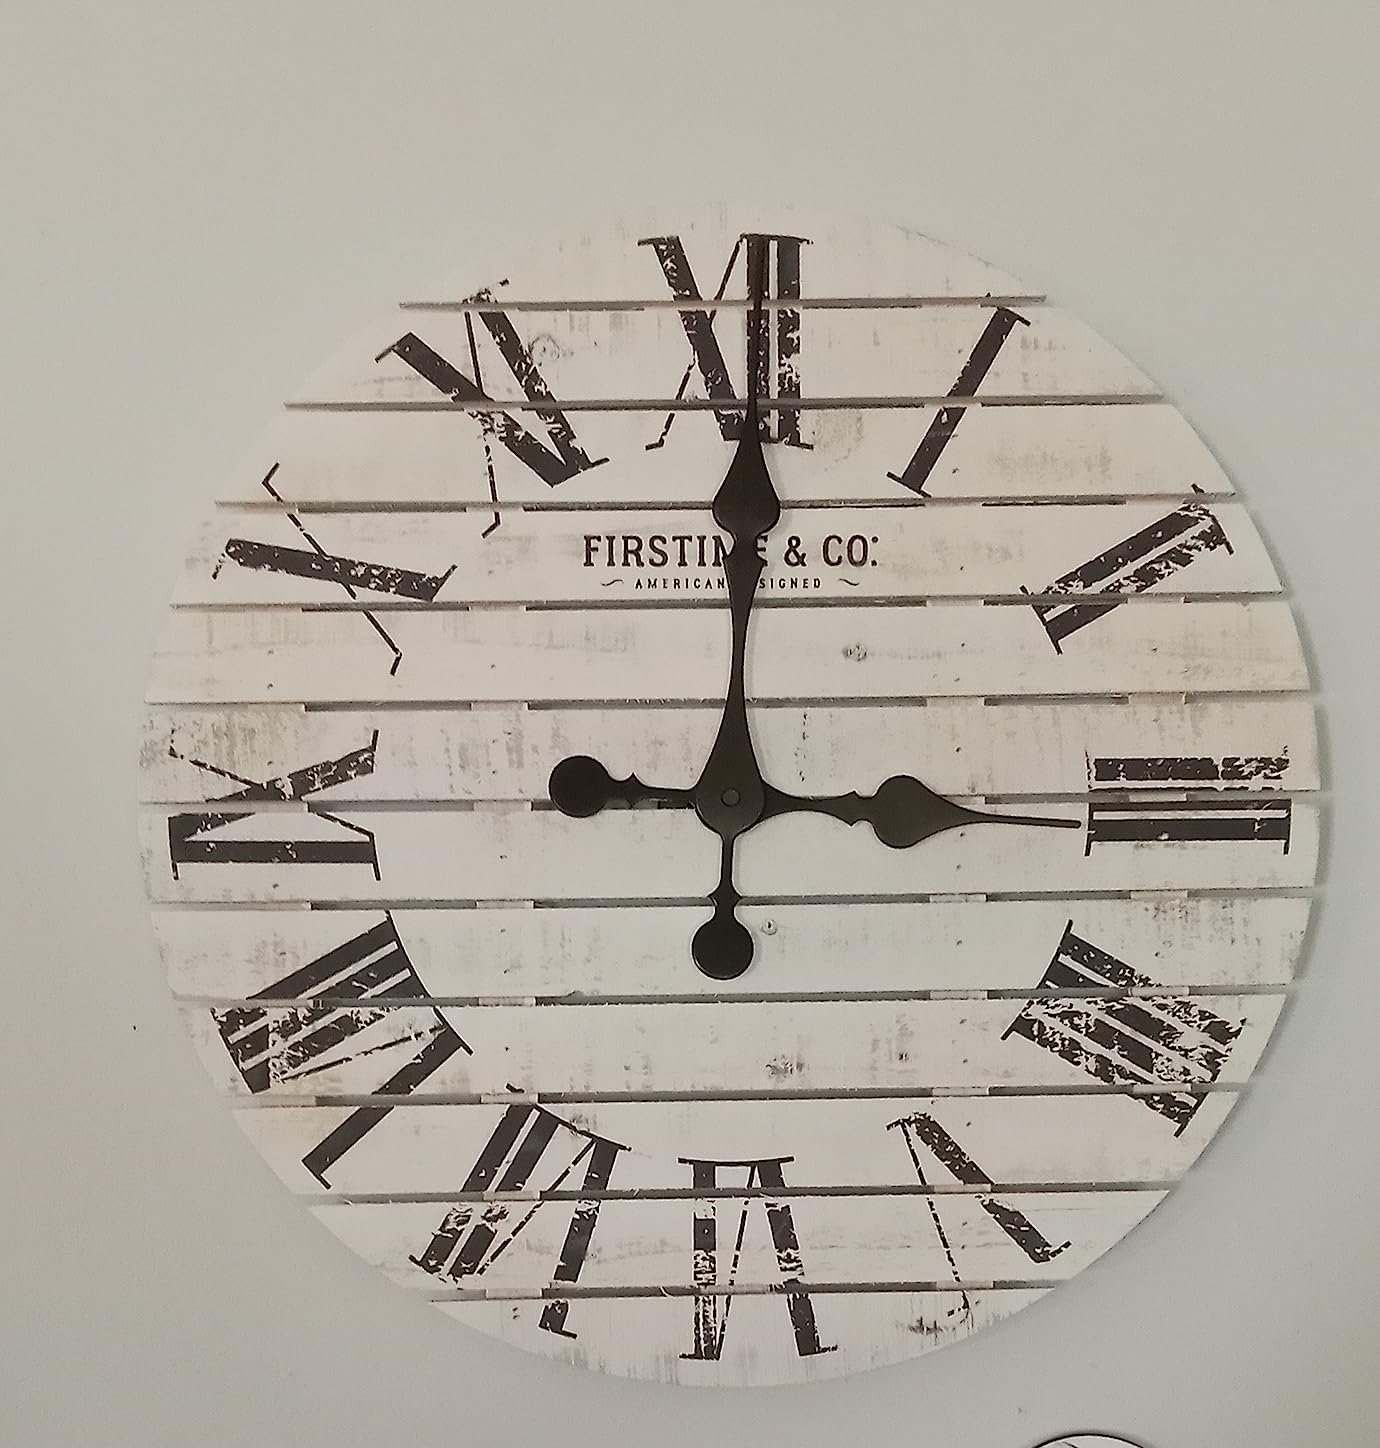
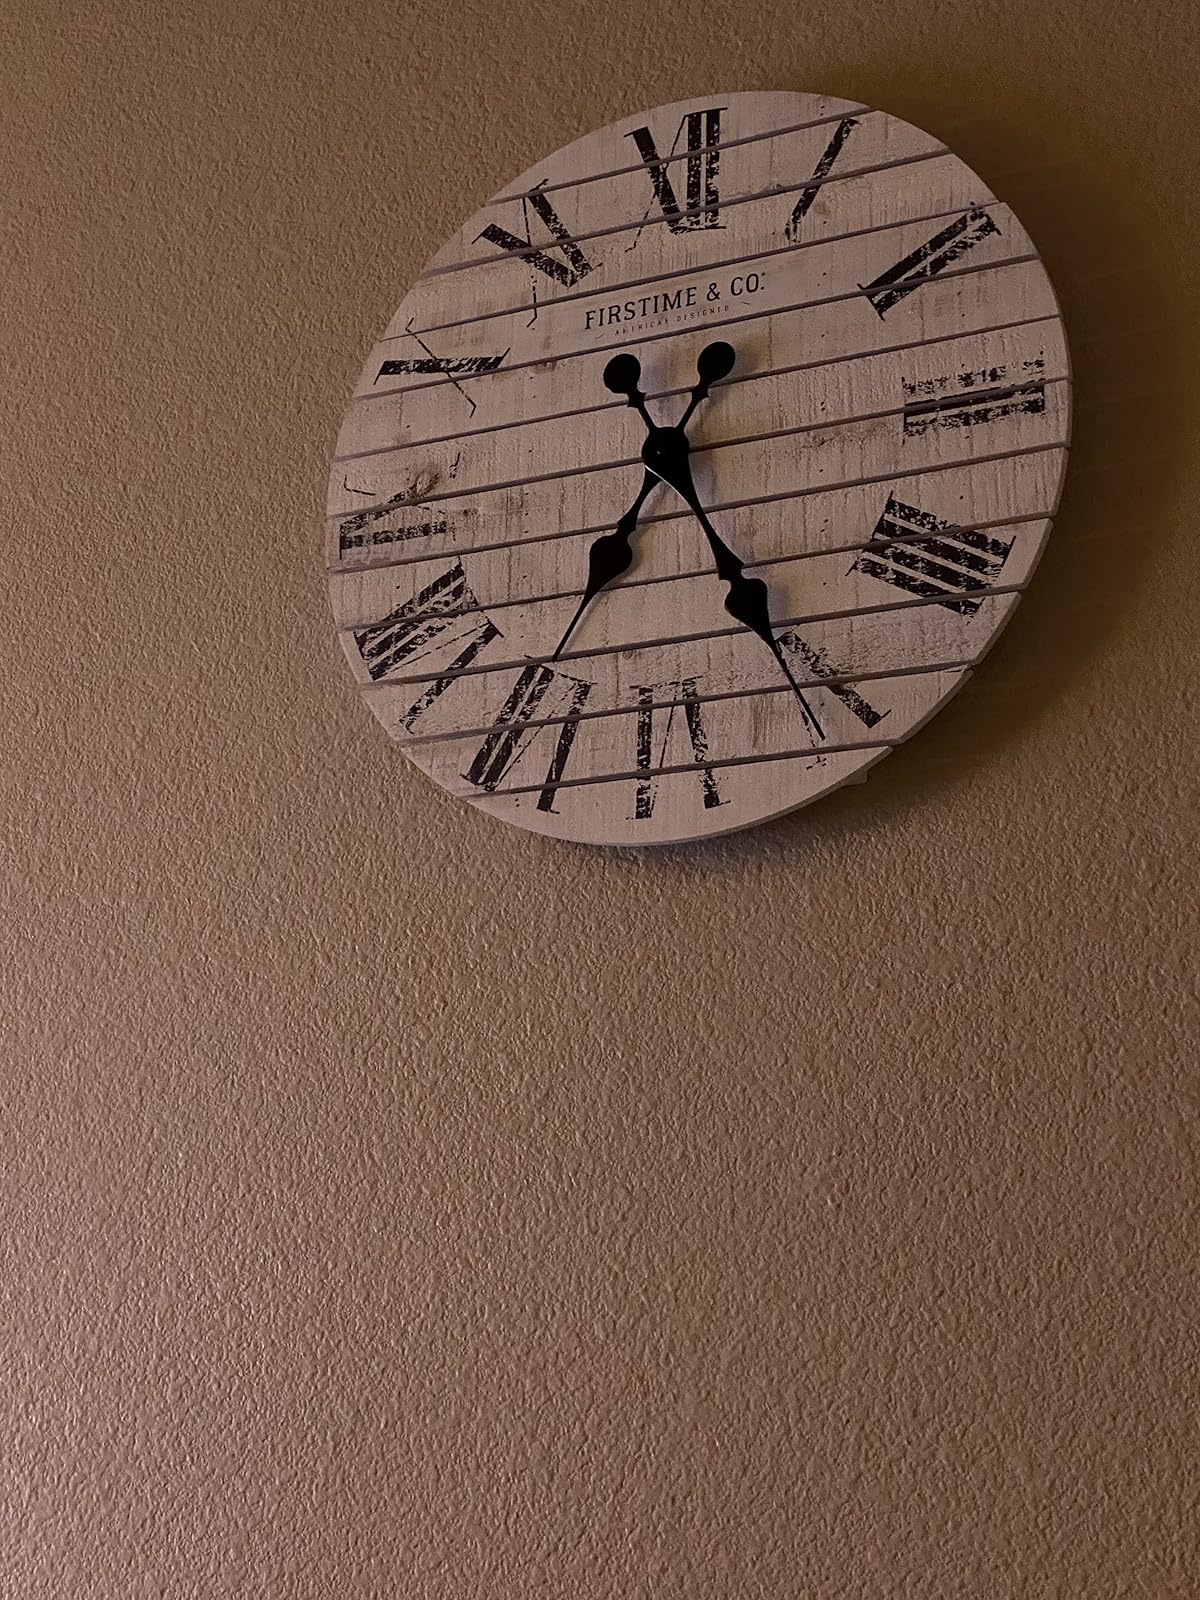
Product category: clock
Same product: yes